Hotel2Tango

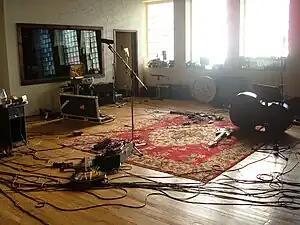
The tracking room of the new Hotel2Tango.

The Hotel2Tango (sometimes referred to as Thee Mighty Hotel2Tango and abbreviated H2T) is a 24-track analogue recording studio situated in the Mile End district of Montreal, Quebec. The current facility is the second to bear the name, and was preceded by a similar operation in the same neighborhood until 2007 when the studio changed locations. The majority of recording projects undertaken at the studio are helmed by one of the facility's four partner-engineers: Efrim Menuck and Thierry Amar, both members of Thee Silver Mt. Zion Memorial Orchestra & Tra-La-La Band and Godspeed You! Black Emperor; Radwan Ghazi Moumneh, member of Jerusalem in My Heart; and Howard Bilerman. The Hotel2Tango is often closely associated with Constellation Records, a Montreal-based record label.